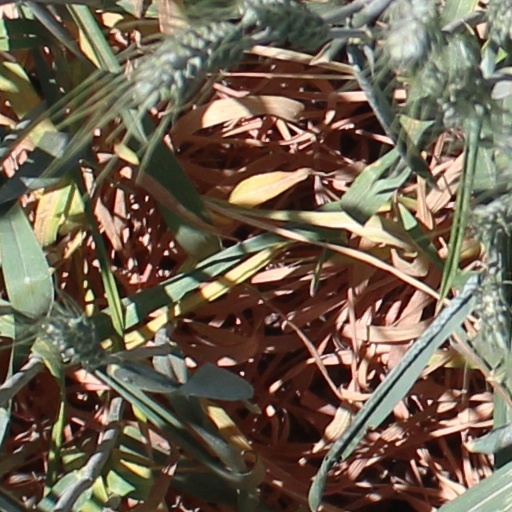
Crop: wheat